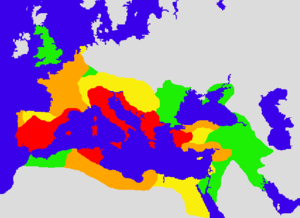
La Rome antique est à la fois la ville de Rome et l'État qu'elle fonde dans l'Antiquité. L'idée de Rome antique est inséparable de celle de la culture latine. Ce regroupement de villages au VIIIᵉ siècle av. J.-C. parvint à dominer l'ensemble du monde méditerranéen et de l'Europe de l'Ouest du Iᵉʳ au Vᵉ siècle par la conquête militaire et par l'assimilation des élites locales. Sa domination a laissé d'importantes traces archéologiques et de nombreux témoignages littéraires. Elle façonne encore aujourd'hui l'image de la civilisation occidentale. Durant ces siècles, la civilisation romaine passe d'une monarchie à une république oligarchique puis à un empire autocratique.